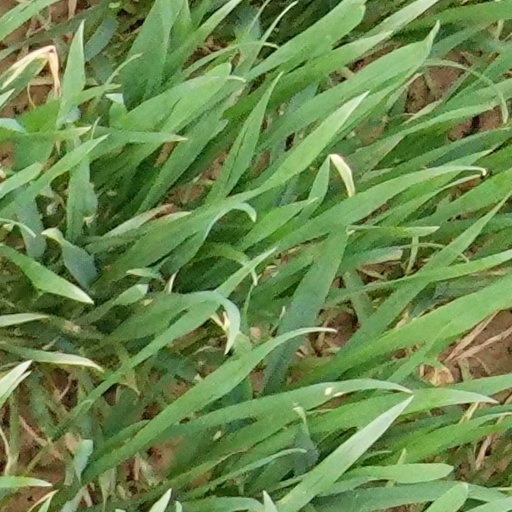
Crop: wheat